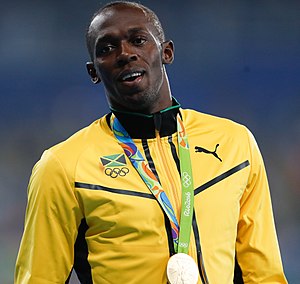
Jamaica ved OL
Sprinteren Usain Bolt har vundet otte guldmedaljer for Jamaica ved sommer-OL 2008, 2012 og 2016, deraf seks individuelle.
Jamaica deltog første gang i olympiske lege under sommer-OL 1948 i London og har siden deltaget i samtlige sommerlege. Under sommer-OL 1960 i Rom deltog nationen som en del af Den Vestindiske Føderation. Jamaica deltog første gang i vinterlege i 1988 i Calgary og har deltaget i alle efterfølgende vinterlege undtaget 2006 i Torino.